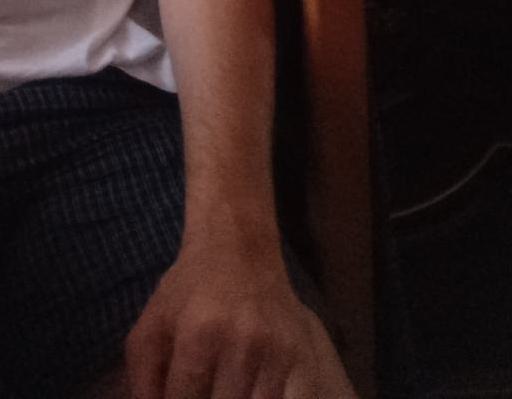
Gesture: no_gesture